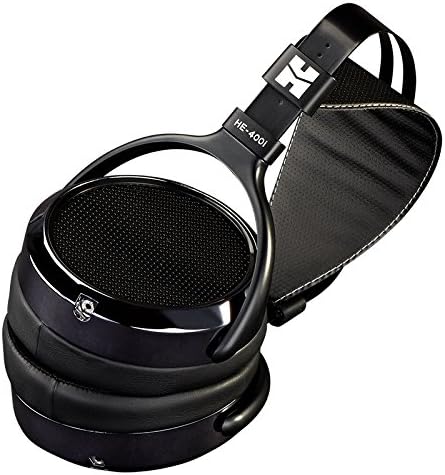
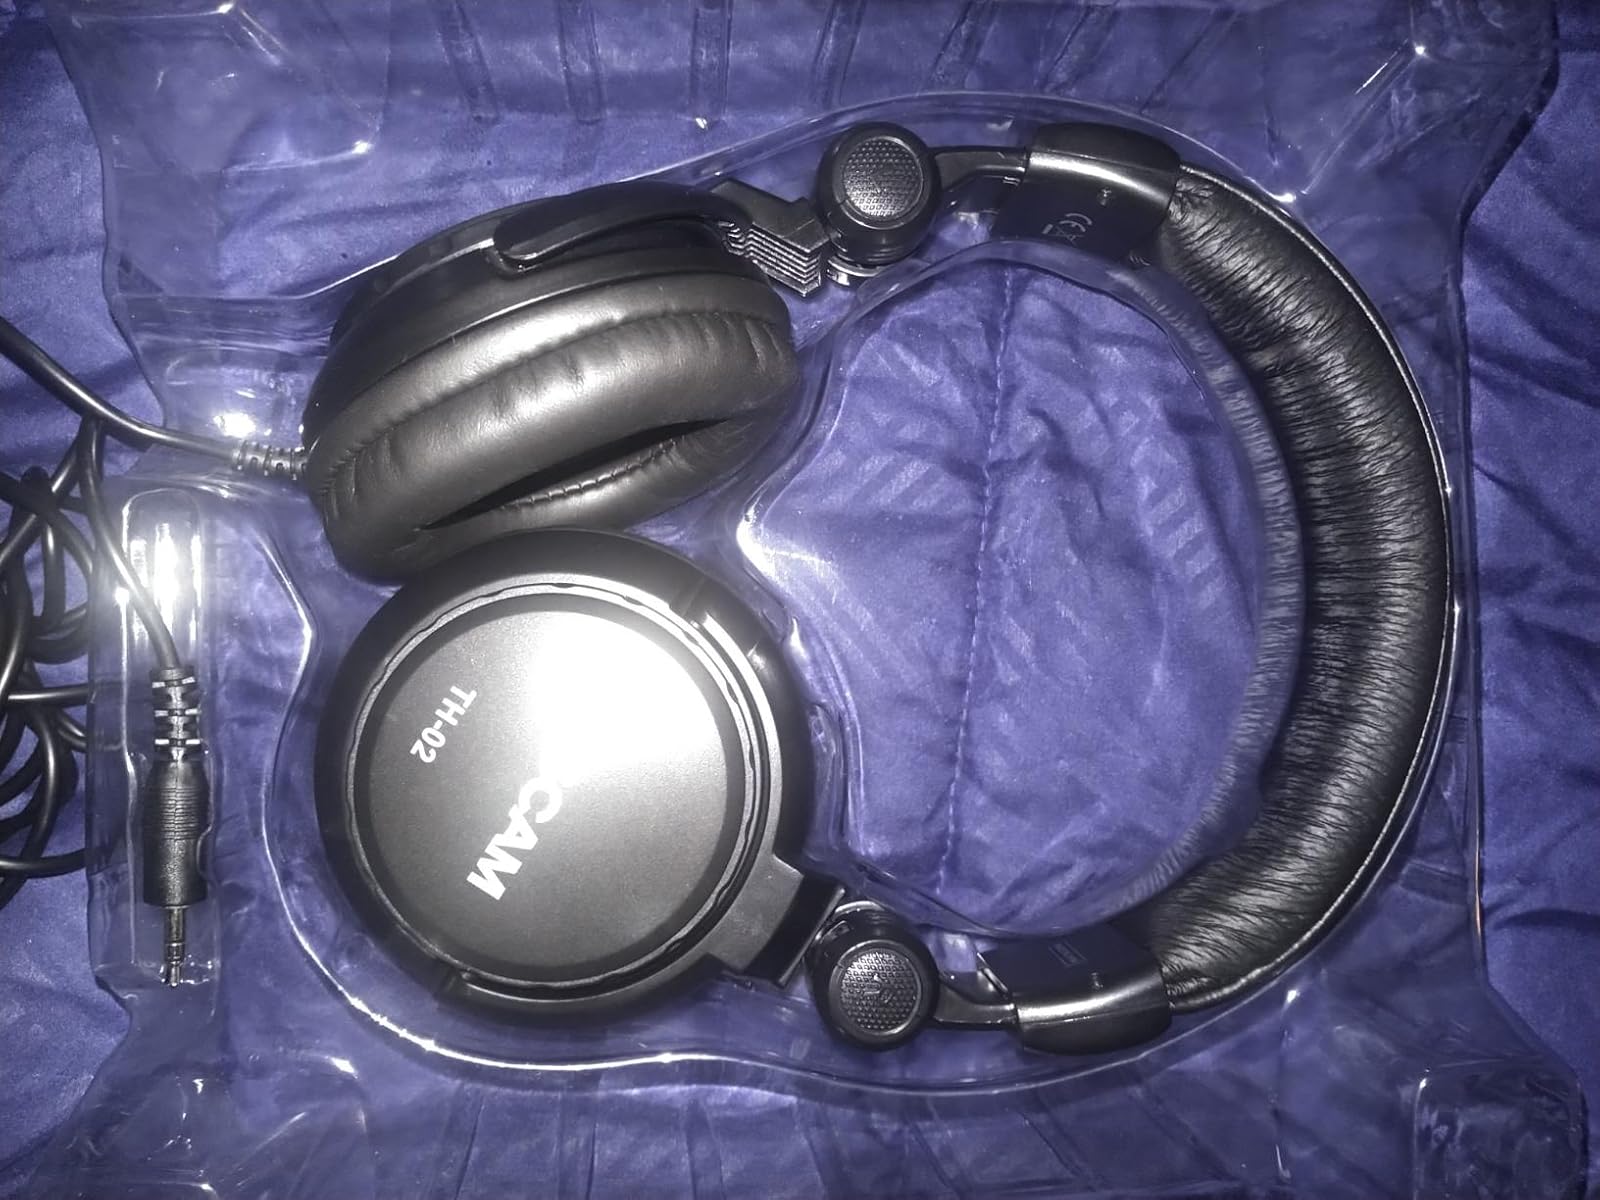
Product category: headphones
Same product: no